Irish Free State offensive

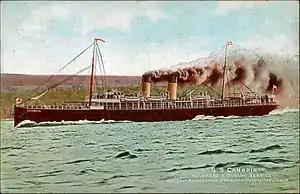
"Arvonia", formerly "Cambria"

Republicans considered Waterford to be the eastern strongpoint of the Munster Republic; however, it too was taken by a Free State column equipped with armour and artillery between 18 July and 20 July. The city was held by the IRA Waterford Brigade, and a unit from Cork city under the overall commandant of Colonel Commandant Pax Whelan and flying column leader George Lennon; a total of nearly 300 men.